Austrian Volksbank Group

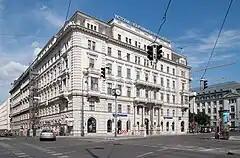
Head office of ERGO, the Volksbank Group's insurance arm, Schottengasse 10 in Vienna

There were 35 local Volksbanks in Austria by end of 2015, each of them organized as a cooperative or a corporation. By 2017 they merged to 8 regional banks and 2 specialized banks. They form an integrated system of banks (Association of Volksbanks) connected through a contract of collaboration. Volksbank Wien is the largest regional bank of the association and acts as central entity for the network.